Orion-class battleship

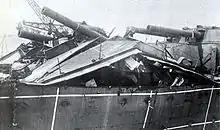
"Monarch"s forward turrets after being used as a target ship

Upon commissioning, all four sisters were assigned to the 2nd Division of the Home Fleet or, as it was redesignated on 1 May 1912, the 2nd Battle Squadron (BS). "Orion" became the flagship of the division's second-in-command, retaining that position until March 1919. "Monarch", "Thunderer" and "Orion" participated in the Parliamentary Naval Review on 9 July at Spithead. They then participated in training manoeuvres with Vice-Admiral Prince Louis of Battenberg commanding the "Blue Fleet" aboard "Thunderer". The three sisters were present with the 2nd BS to receive the President of France, Raymond Poincaré, at Spithead on 24 June 1913. During the annual manoeuvres in August, "Thunderer" was the flagship of Vice-Admiral Sir John Jellicoe, commander of the "Red Fleet".